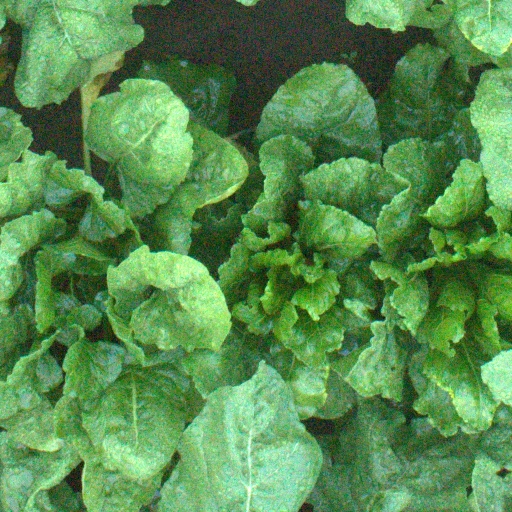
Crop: sugar beet